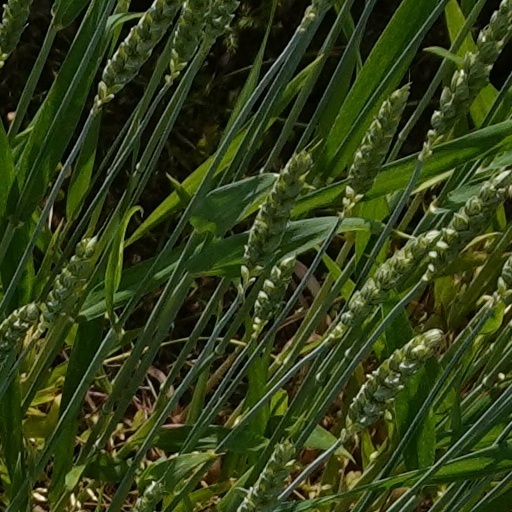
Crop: wheat